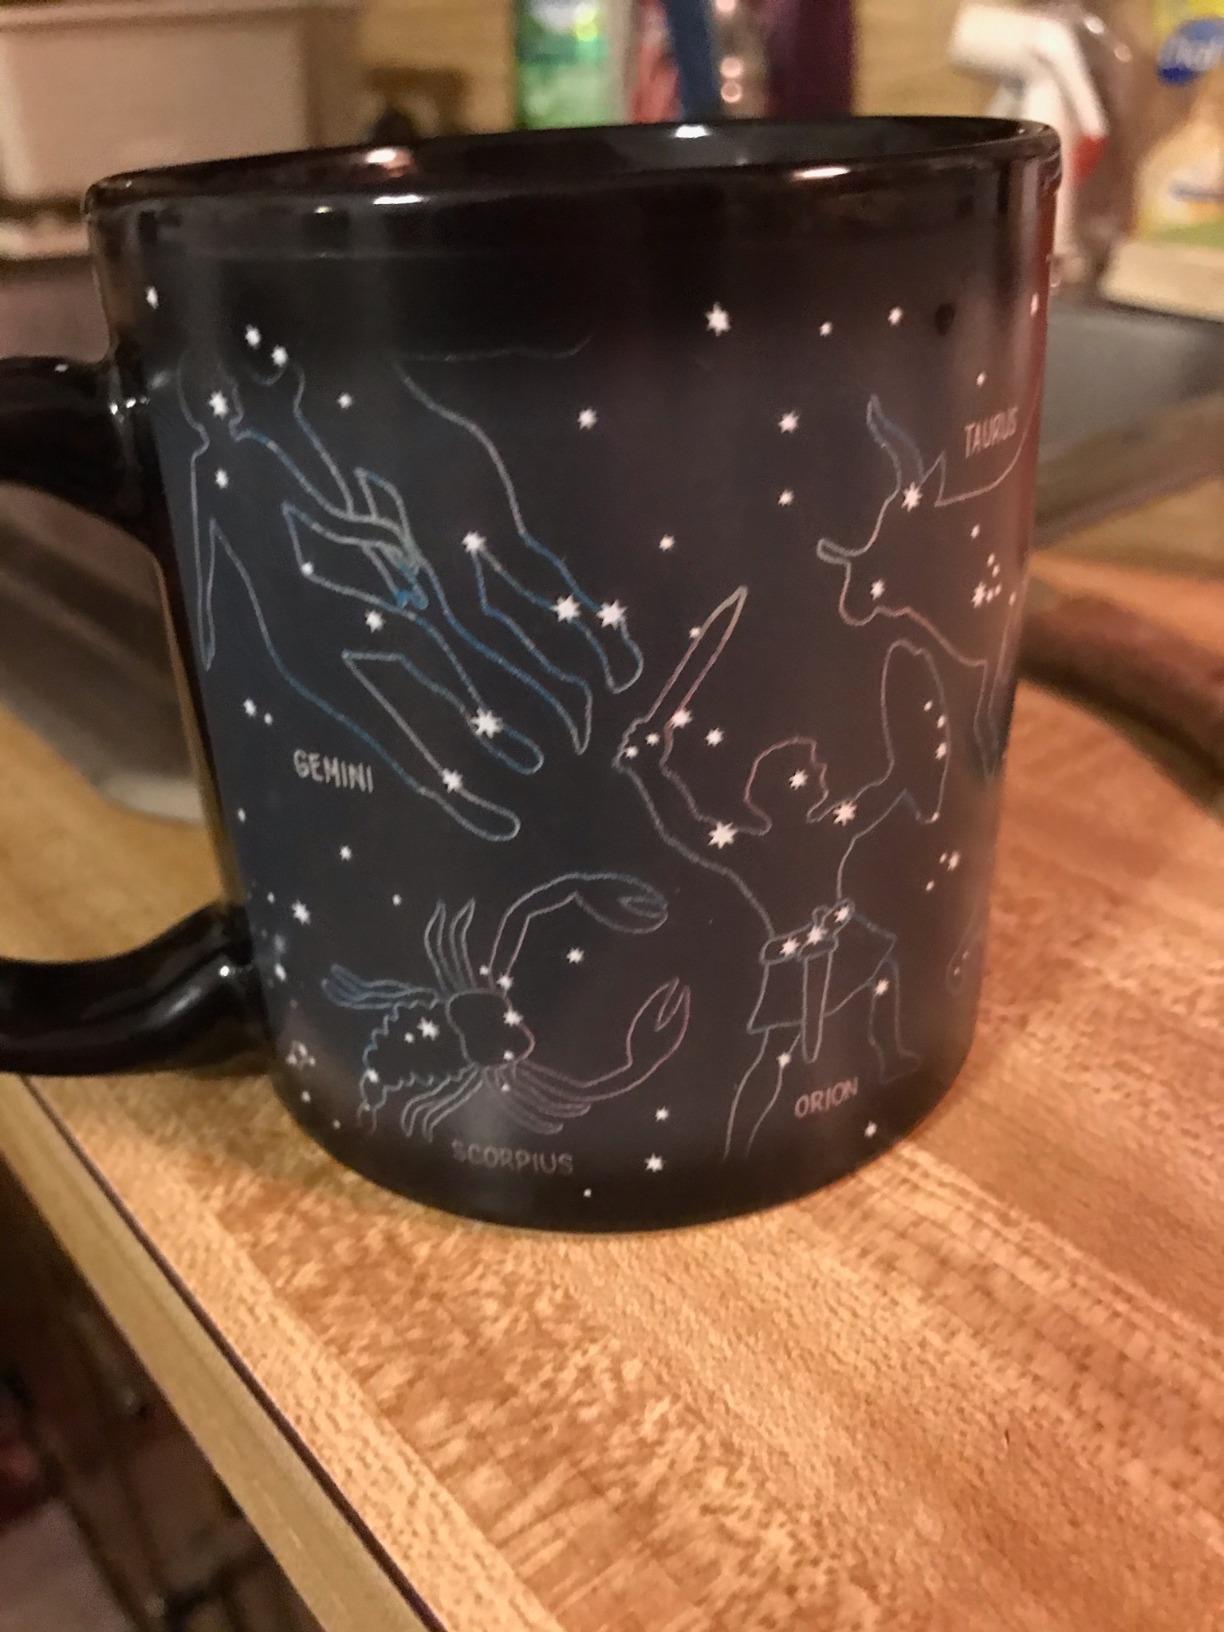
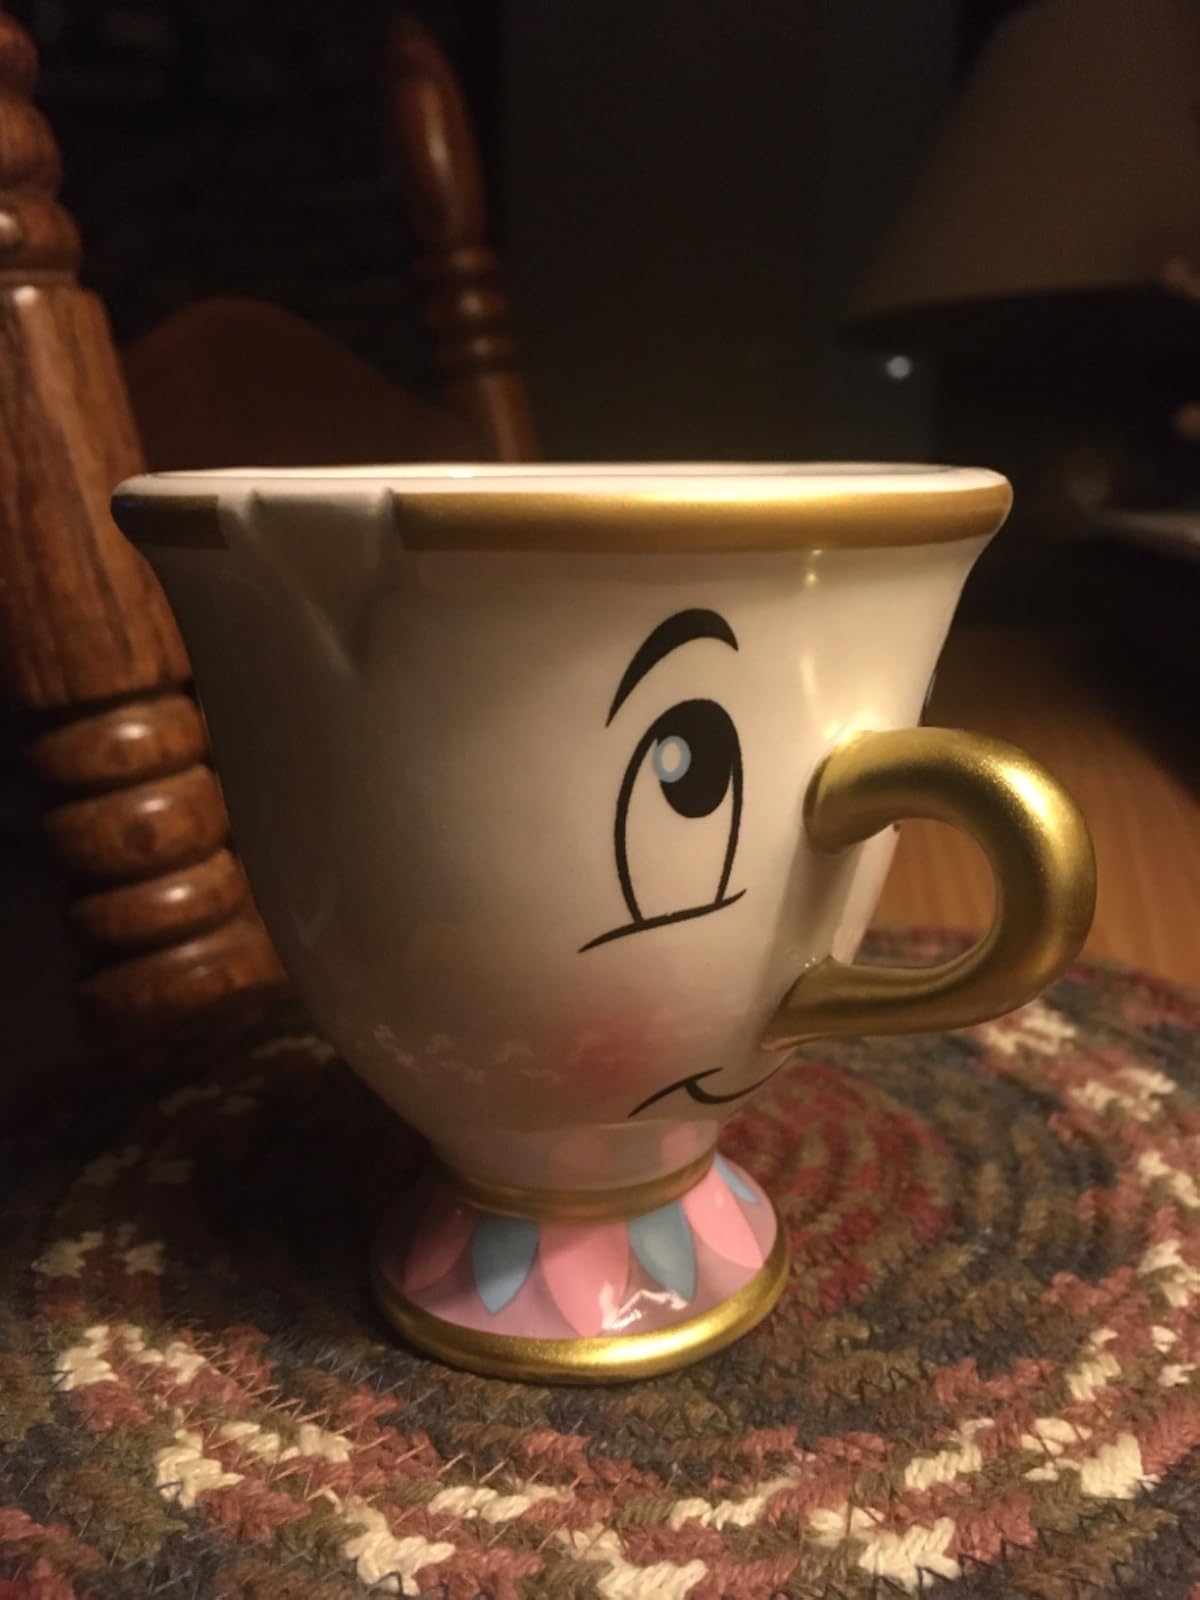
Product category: items_mug
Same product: no